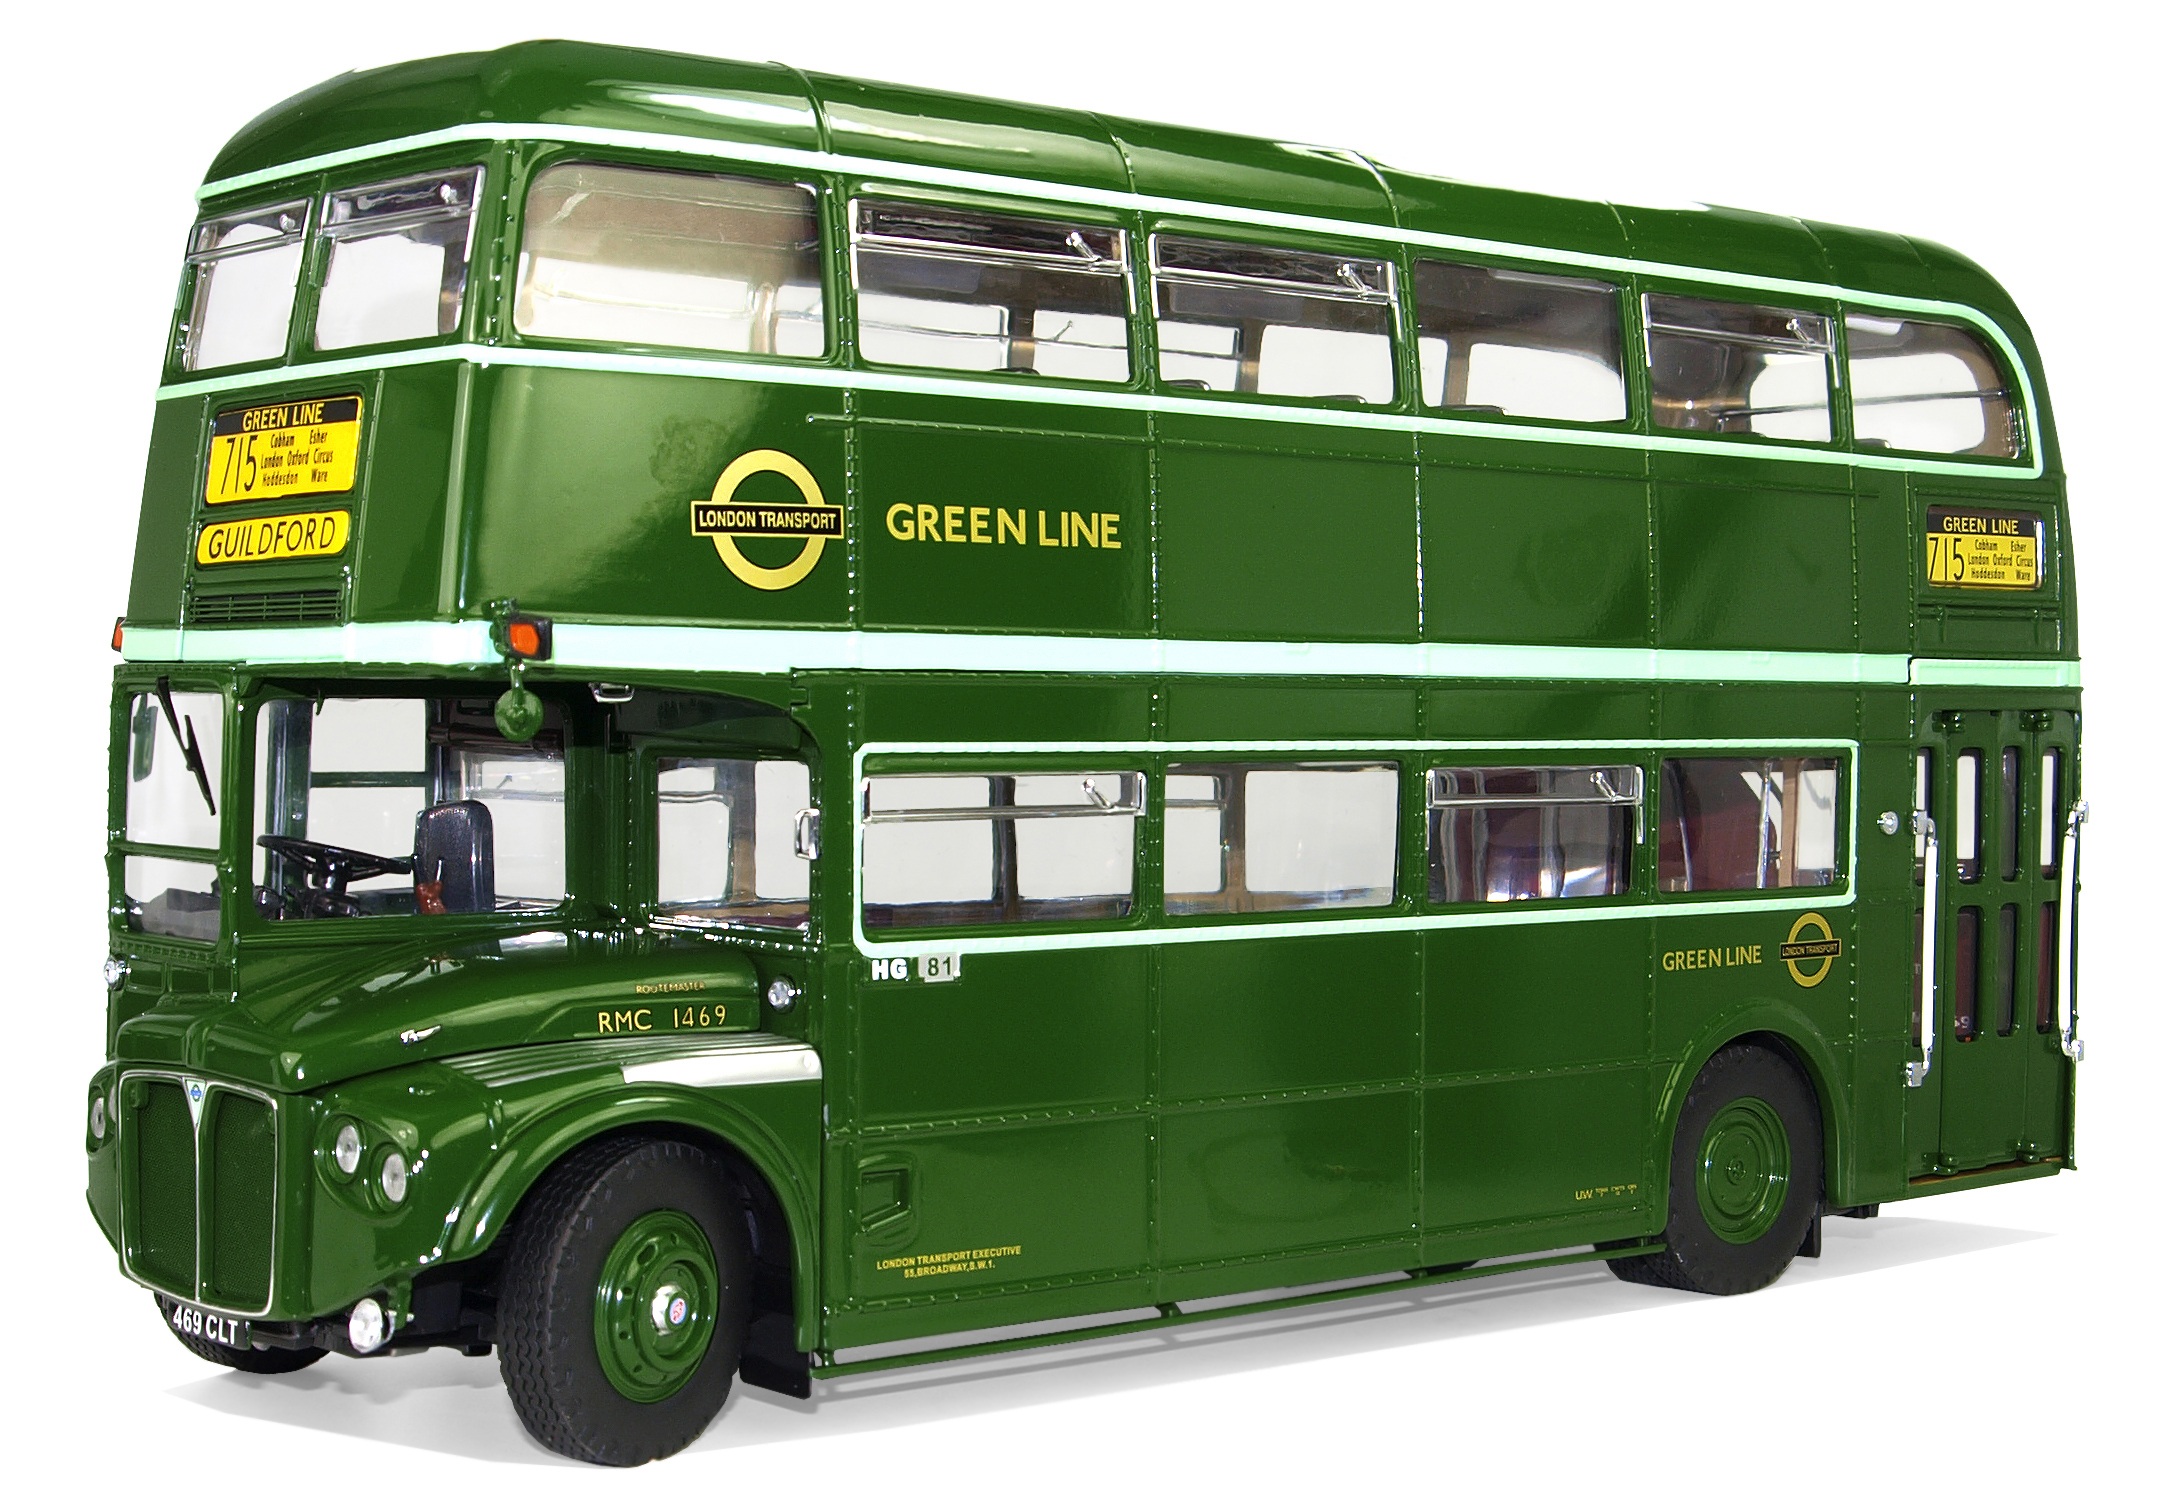
transport, vehicle, leisure, public transport, vintage car, england, bus, london, oldtimer, buses, trolleybus, model buses, model cars, collect, transport and traffic, locomotion, models, hobby, double decker bus, land vehicle, englishe coach, aec, mode of transport, tour bus service, flxible new look bus, scale 1 24, aec routemaster rmc